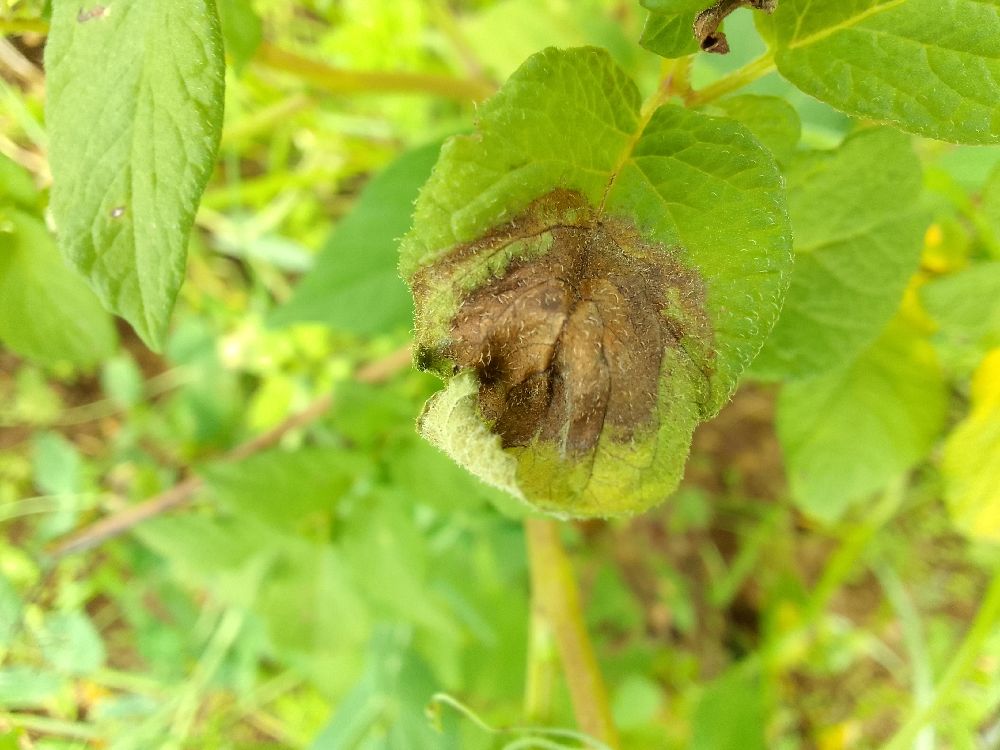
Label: Late blight